Lotus-Ford Twin Cam

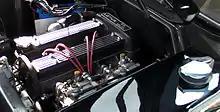
Big Valve engine

Lotus began to offer more highly tuned Special Equipment engines as options in their cars. The parts for these engines could also be bought from Lotus Components Ltd. At first, these were Cosworth developed and assembled engines with cast cranks and Cosworth name plates on the cam cover. Duckworth was responsible for the design of the Special Equipment cams. Cosworth later distanced themselves from this business, and Lotus started selling ' equivalents. "BRM Phase I" consisted of BRM camshafts and high compression cast pistons, and "BRM Phase II" added Mahle forged pistons, BRM forged conrods, small-end bushes and big-end bolts to the Phase I. When offered in assembled form, these engines carried a BRM name plate on a specially cast 'BRM' cam cover, but the actual assembly of these high performance 'BRM' road engines was carried out by Rubery Owen & Co. Ltd., an affiliated company of BRM through its ownership, not by BRM itself. The Special Equipment ('S/E') engines had 26/66/66/26 cam timing.